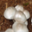
Label: mushroom